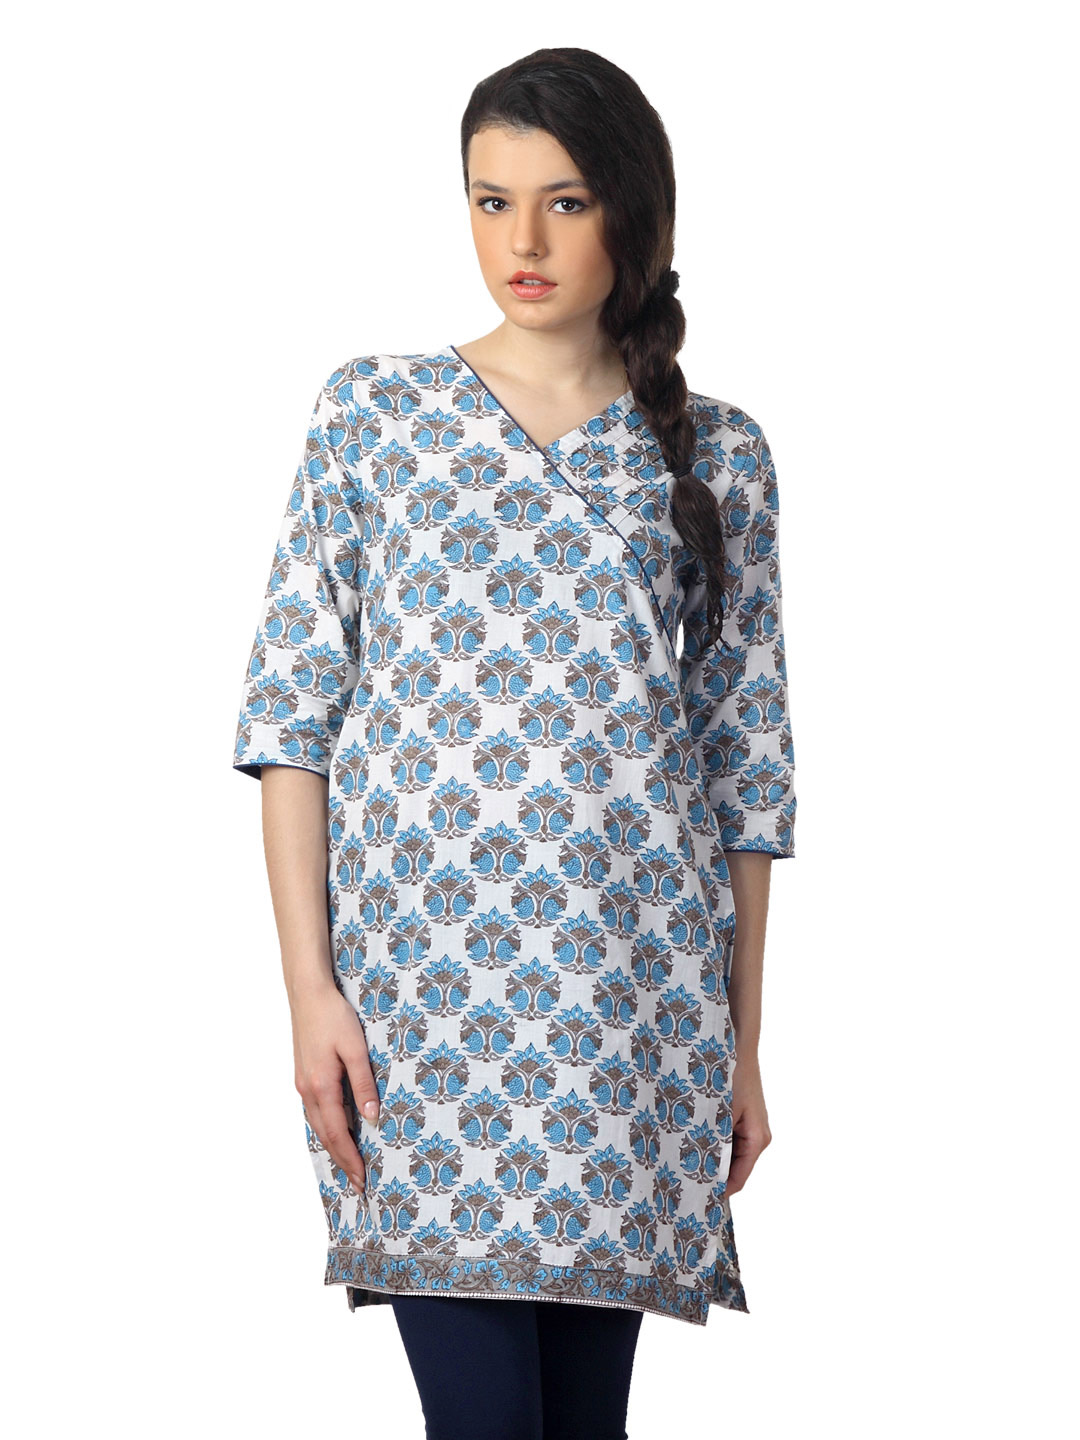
Alma Women White Printed Kurta
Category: Apparel / Topwear / Kurtas
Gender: Women
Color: White
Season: Summer 2012
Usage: Ethnic